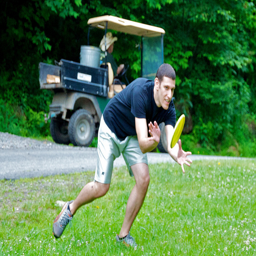
a man bending over to catch a yellow Frisbee

A man is playing Frisbee in the grass as a garbage cart goes by.
A man in a black shirt catching a frisbee.
A man kneeling down on a lush green field catching a frisbee.
A man is trying to catch a frisbee.